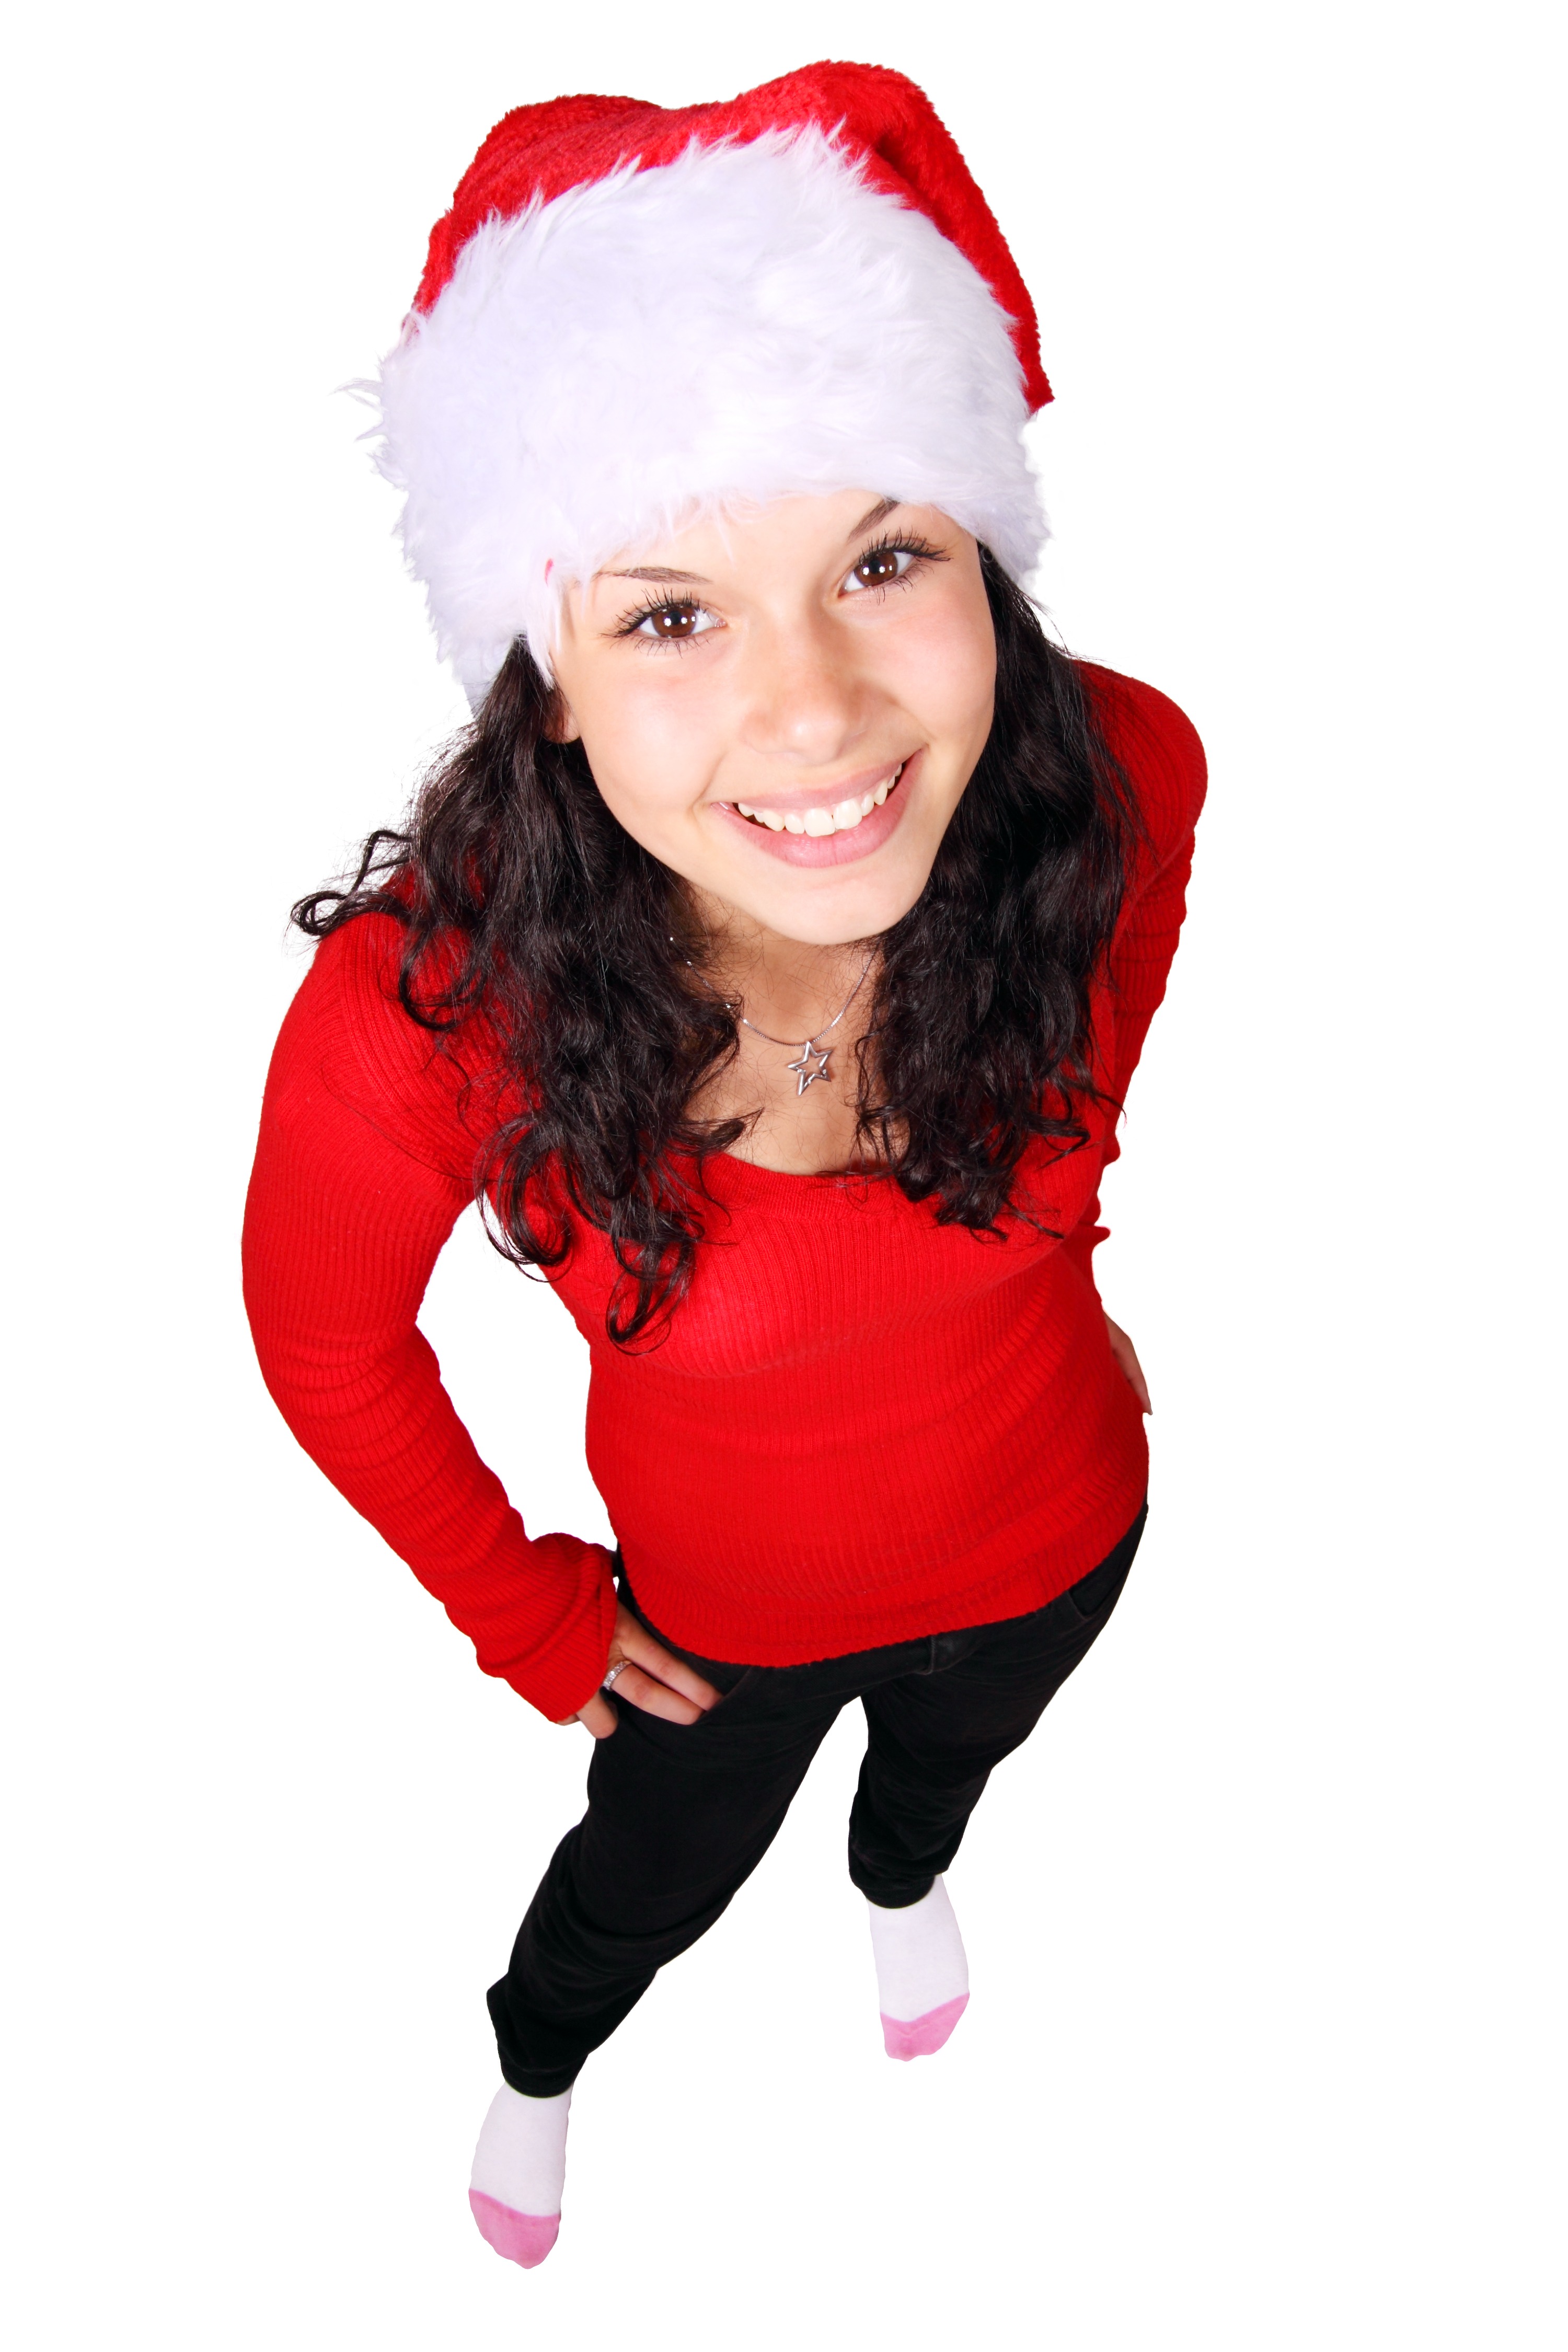
person, woman, female, model, fashion, clothing, christmas, smiling, happy, toddler, santa claus, fictional character, santa's hat